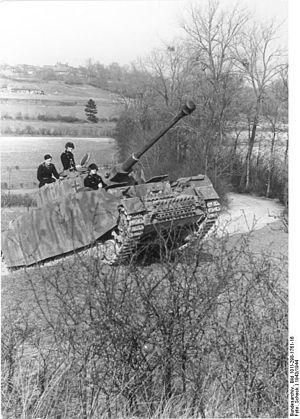
L'Opération Deadstick était le nom de code donné à une opération des troupes aéroportées de la British Army, menée pendant les premières heures du 6 juin 1944, dans le cadre du débarquement allié en Normandie pendant la Seconde Guerre mondiale. L'objectif était de capturer intacts deux ponts en Normandie, qui enjambaient l'Orne et le Canal de Caen, représentant les uniques voies de sortie vers l'est pour les forces britanniques à partir de leur débarquement sur Sword Beach. Les rapports des services de renseignement déclaraient que les deux ponts étaient fortement défendus par les Allemands et étaient déjà câblés et préparés pour une démolition contrôlée. Une fois capturés, les deux ponts devaient être tenus et défendus contre n'importe quelle contre-attaque, jusqu'à ce que la force d'assaut soit relevée par les commandos et l'infanterie, en progression depuis la zone de débarquement britannique.